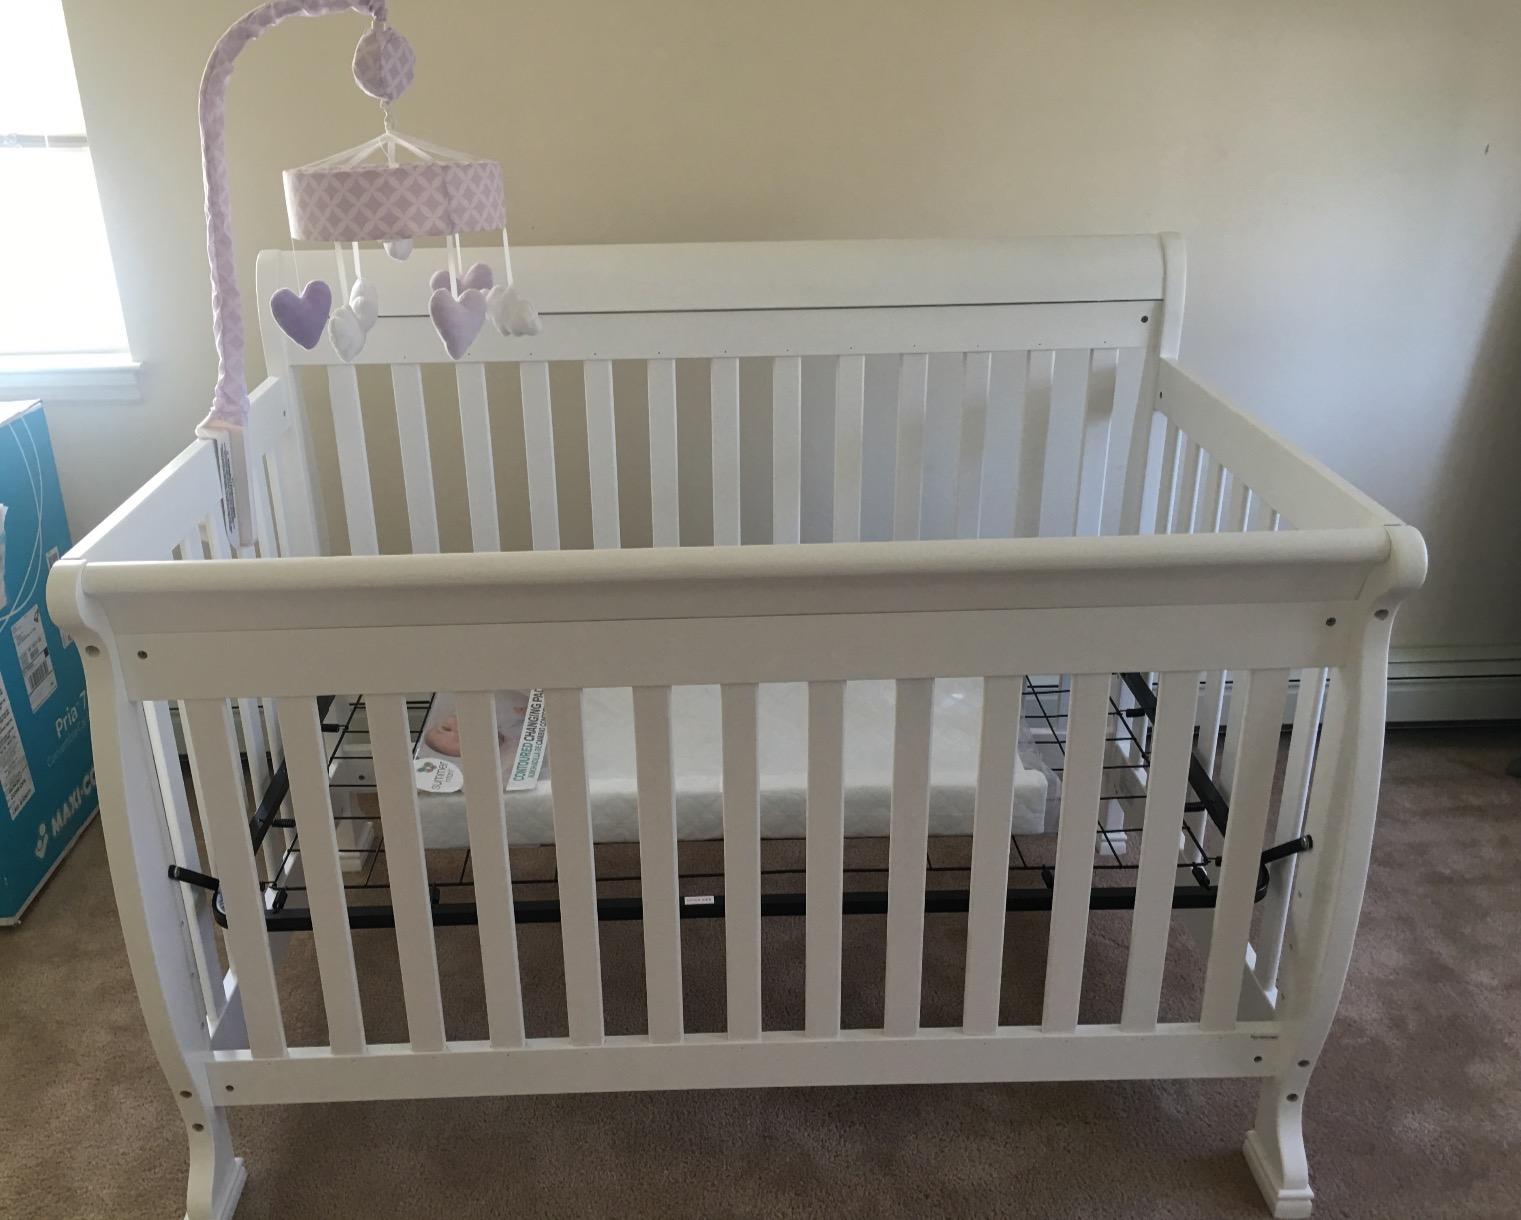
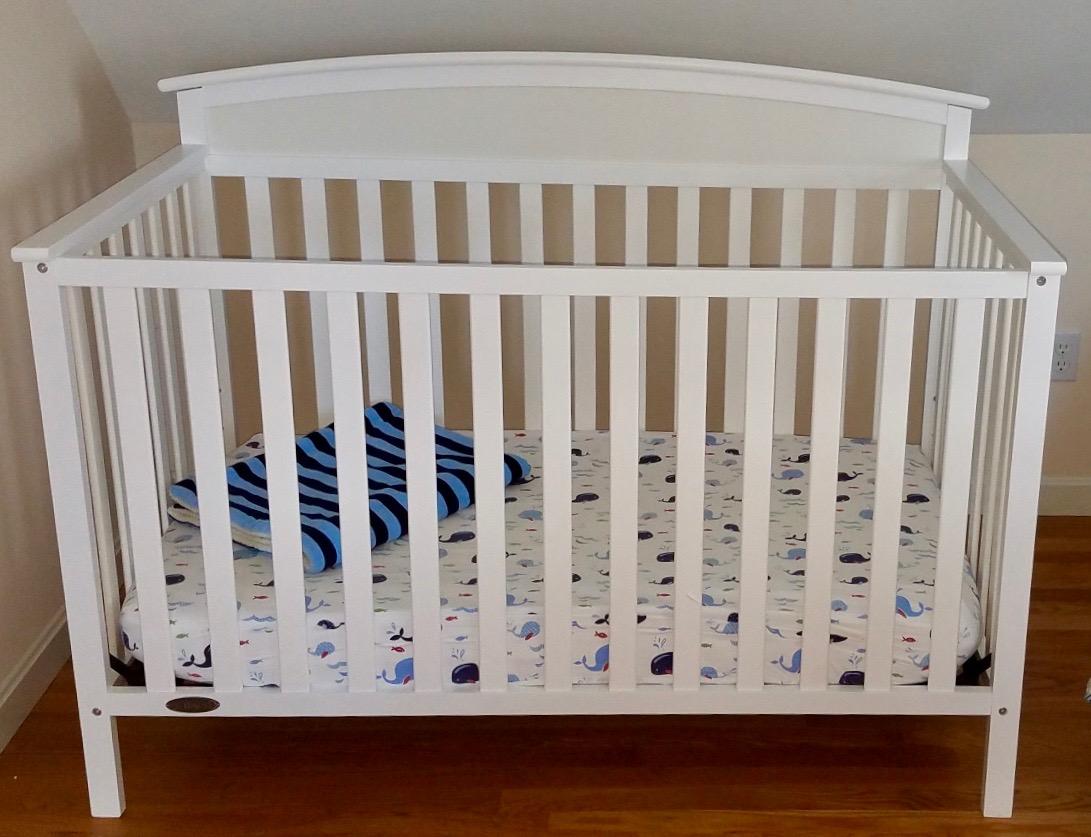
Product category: products_crib
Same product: no